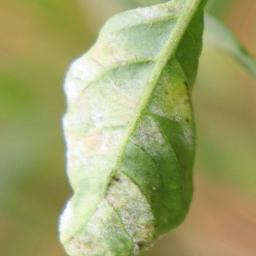
Label: cercospora